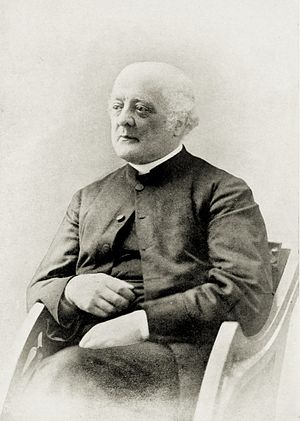
Frederick Ouseley
Sir Frederick Arthur Gore Ouseley var en engelsk komponist og musikforfatter.